Tectonics on icy moons

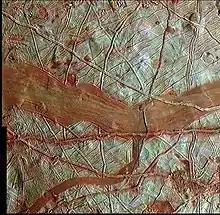
The Phaidra Linea region on Europa.

Ganymede has two principle geologic units termed “dark” terrain and “bright” terrain. Bright terrain is hypothesized to be younger because it has fewer craters than the dark terrain. The topography of bright terrain has many linear grooves in some regions, while it appears smooth in others. The appearance of smooth terrain may be an artifact of low resolution Voyager 2 imagery. Bright bands are hypothesized to form by tectonic spreading, possibly analogous to mid-ocean ridge spreading or terrestrial rift spreading. In some regions, dark terrain patches are found within light terrain. Parmentier et al. (1982) suggests that the light terrain material flooded into the dark terrain, leaving dark topographic highs as the observed dark patches surrounded by lower elevation light terrain. Parmentier et al. (1982) find that mid-ocean ridge-like spreading does not occur on Ganymede, citing observations of poorly matched crater remnants and poorly fitting polygonal terrain in regions split by rifts. Instead, offset features and evidence of flooding suggest finite lithospheric rifting produces the bright terrain. Parmentier et al. (1982) infer that the dark terrain is an ice-silicate mixture that is slightly more dense than pure water ice. Extension in the dark terrain causes less dense water-ice to extrude upwards, forming linear and curve rifts of bright terrain. Long, narrow grooves appear in both bright and dark terrains, but are more abundant in light terrain. Grooves are typically symmetrical, which suggests that they are extensional features, rather than compressional features like folds or thrust faults.